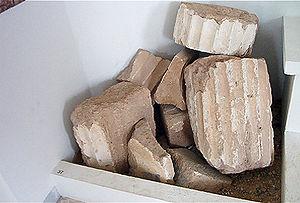
Le musée national de Carthage est un musée archéologique situé sur la colline de Byrsa au cœur de la ville de Carthage en Tunisie. C'est l'un des deux principaux musées archéologiques de Tunisie avec le musée national du Bardo.